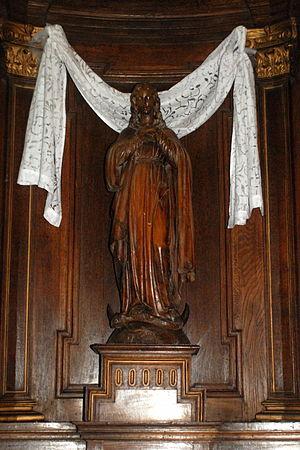
Belgique - Brabant wallon - Ottignies - église Saint-Rémi
L'église Saint-Rémi est une église catholique de style classique située à Ottignies, section de la ville belge d'Ottignies-Louvain-la-Neuve, dans la province du Brabant wallon.